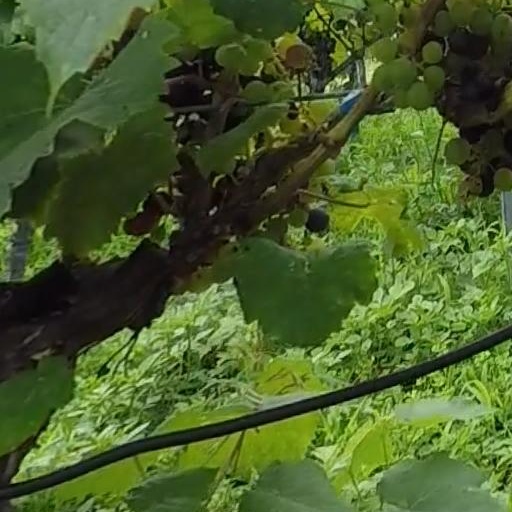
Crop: grape